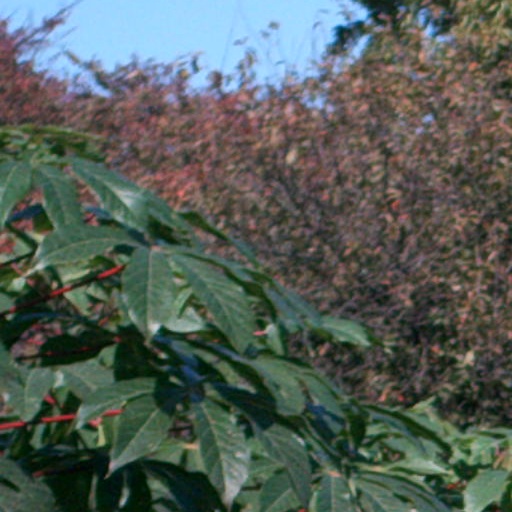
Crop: cassava